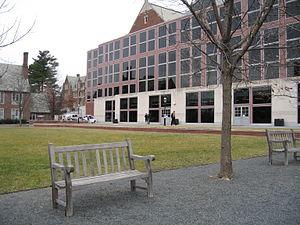
Dʳ House est une série télévisée américaine en 177 épisodes de 42 minutes et répartis sur huit saisons, créée par David Shore et diffusée du 16 novembre 2004 au 21 mai 2012 sur le réseau Fox et en simultané au Canada sur le réseau Global.
Le Princeton-Plainsboro Teaching Hospital est un hôpital universitaire fictif qui sert de cadre à la série américaine Dʳ House, créée en 2004.